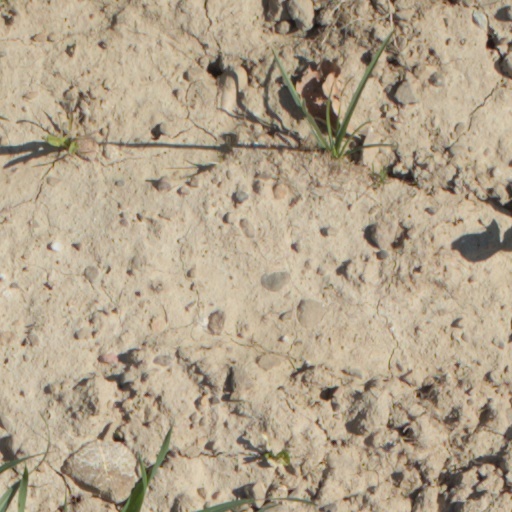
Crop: wheat